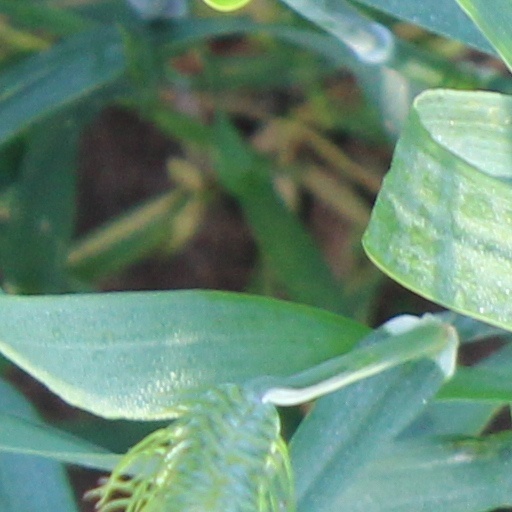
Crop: wheat